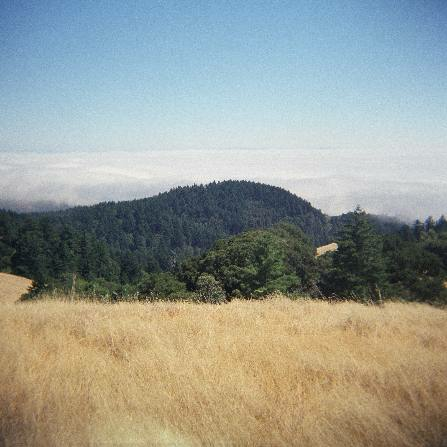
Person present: No